Desiderius Lenz

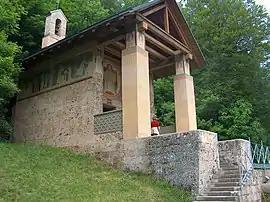
The Chapel of St Maurus at Beuron, constructed 1868-1871, an iconic project for the Beuron School.

Although Wüger was of a Calvinist background both he and the more idealistic Lenz moved to the belief that artists should work together in a Catholic community to produce sacred art suitable for the devotional and liturgical environment. Around 1866 a plan for an 'Ideal Church' was produced, and in 1868 they met Maurus Wolter, the first abbot of the Benedictine Archabbey of Beuron founded in 1863 under the patronage of Princess Katherina von Hohenzollern. Wolter was already engaged in the revival of Gregorian chant, after the model of Solesmes Abbey, and also wished his abbey to play its part in the revival of religious art.